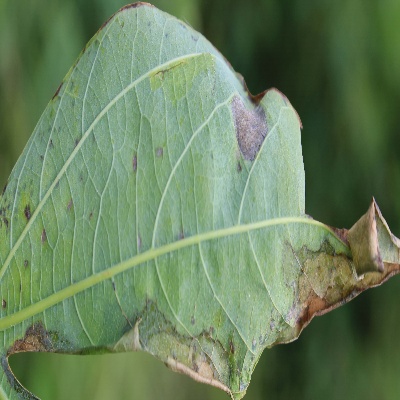
Crop: Cassava
Condition: bacterial blight